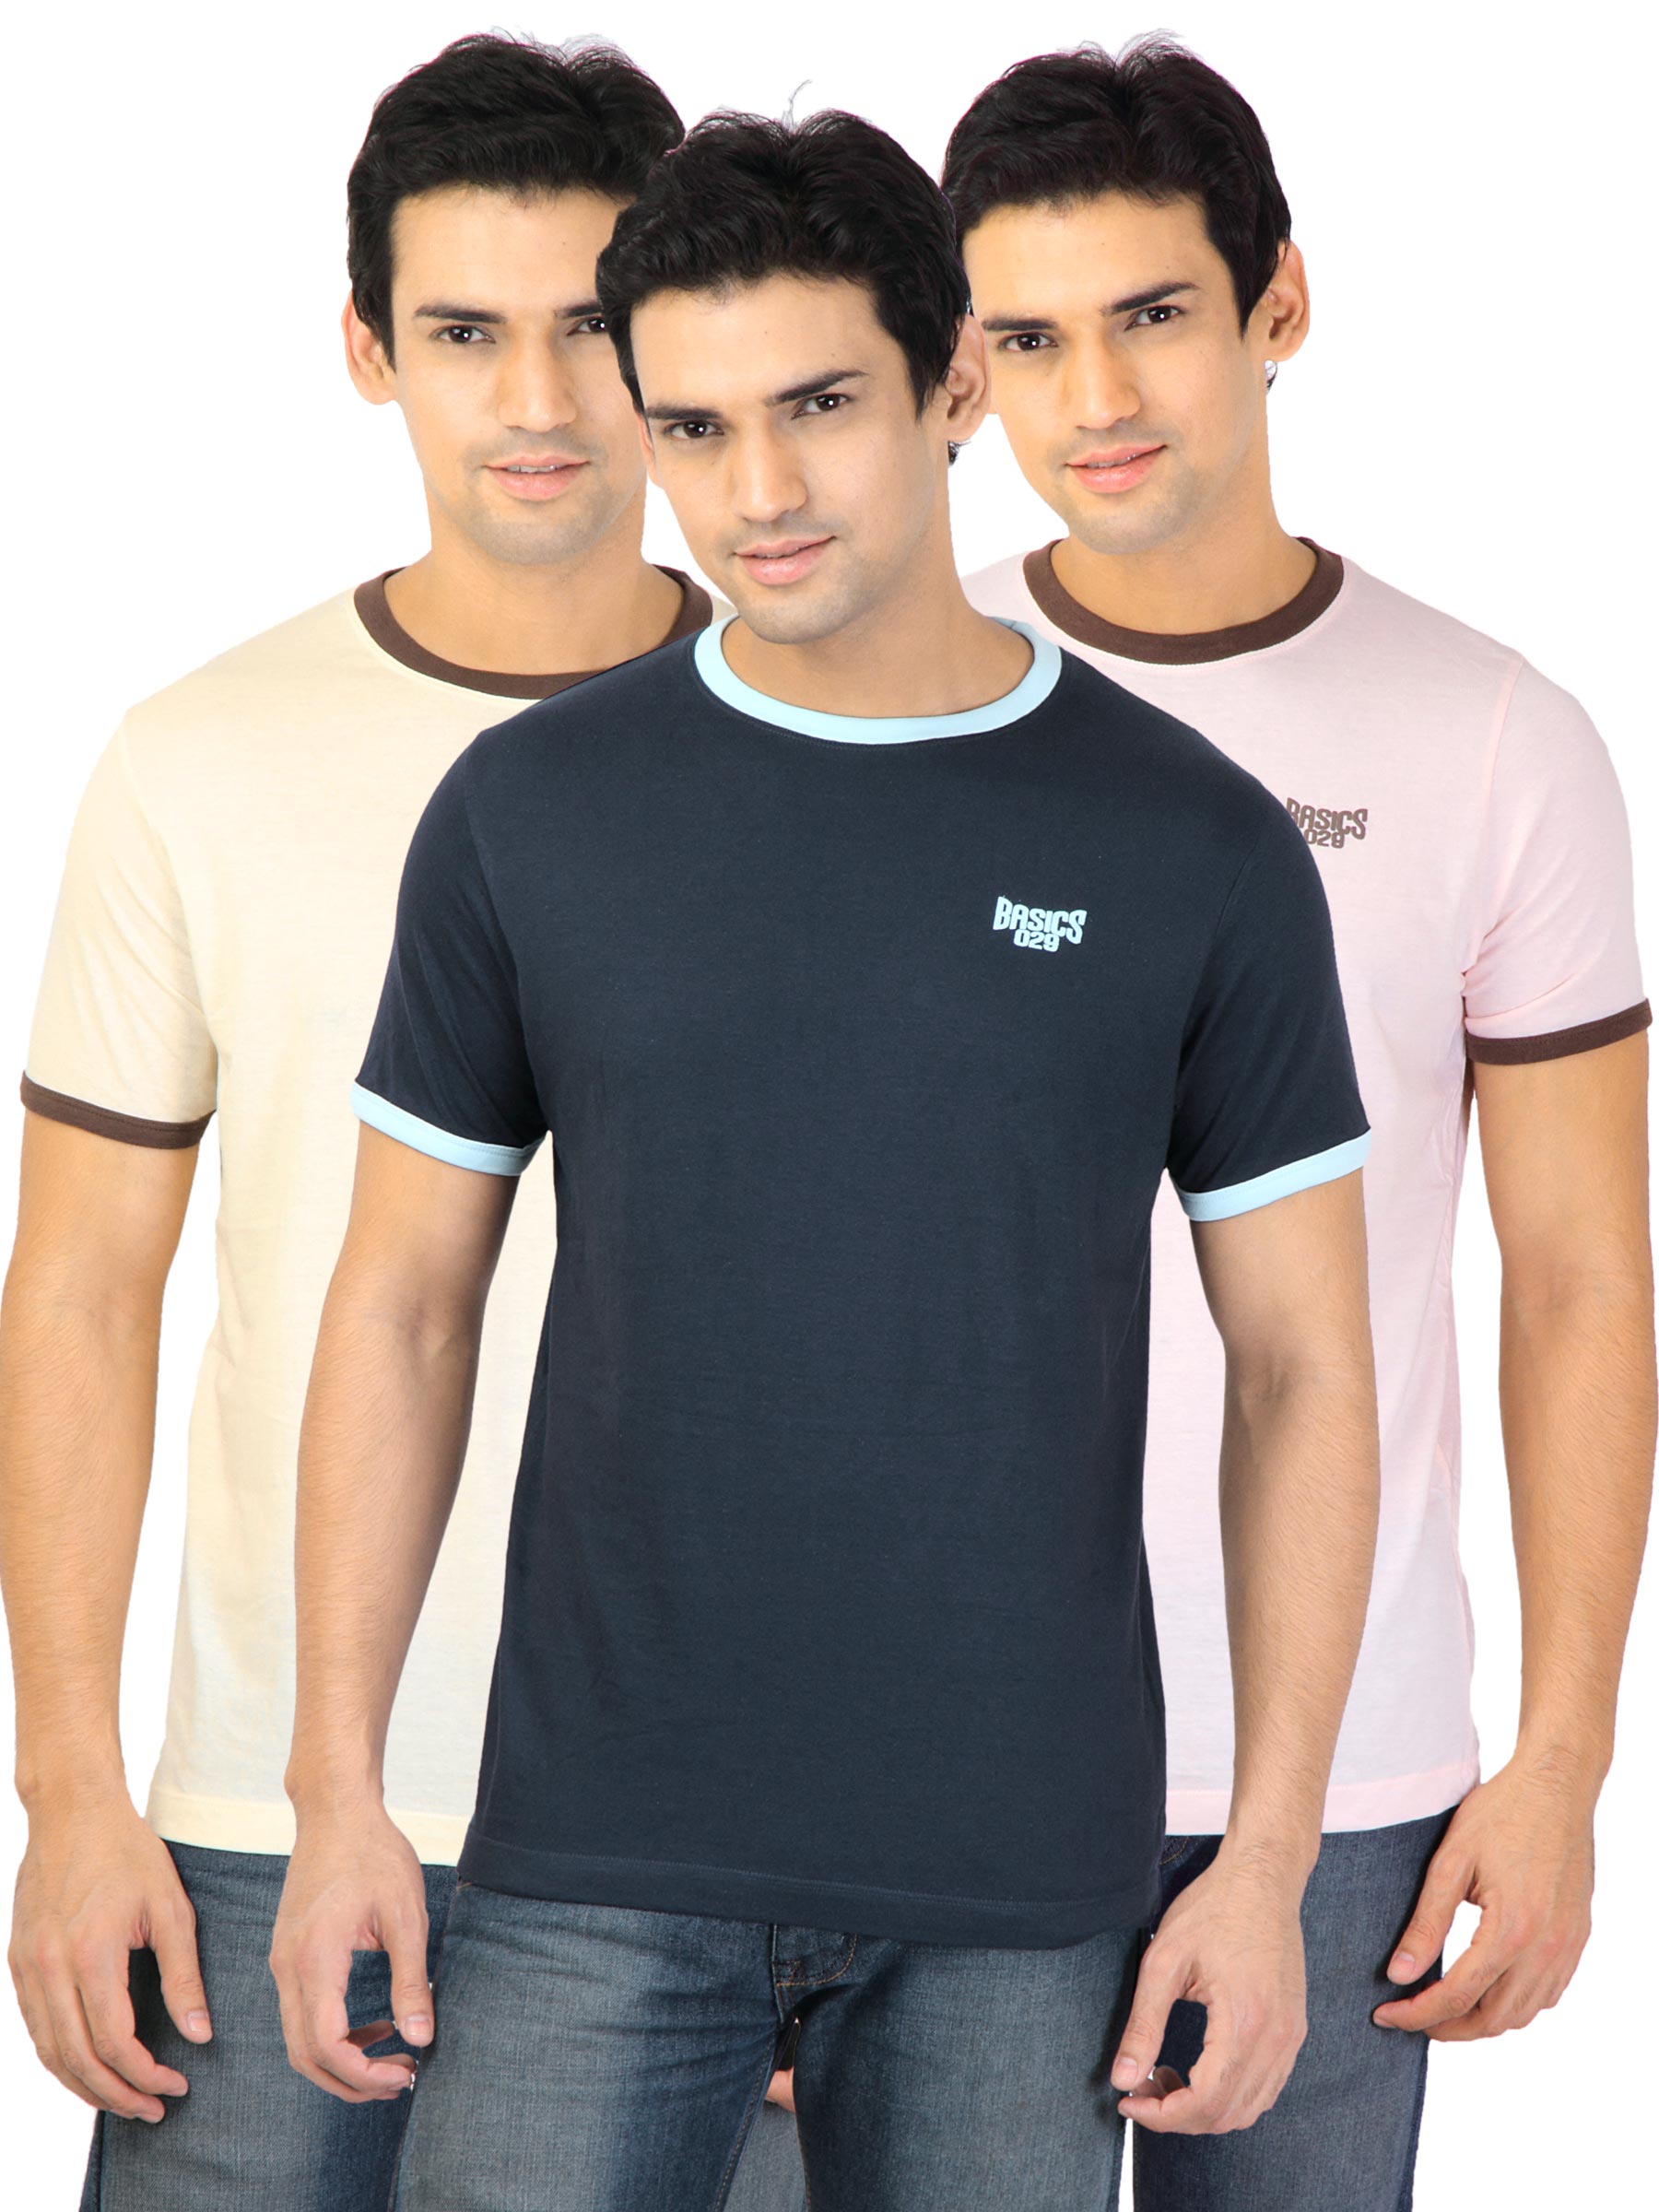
Basics Men Pack of 3 T-shirts
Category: Apparel / Topwear / Tshirts
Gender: Men
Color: Pink
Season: Summer 2013
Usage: Casual